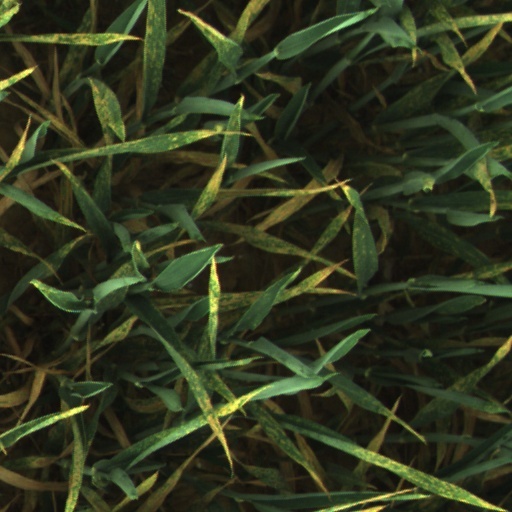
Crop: wheat